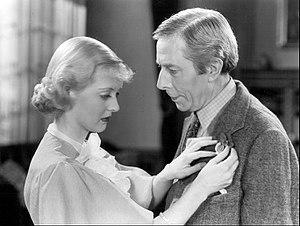
George Arliss, nom de scène de George Andrews, est un acteur britannique né à Londres le 10 avril 1868, ville où il est mort le 5 février 1946.